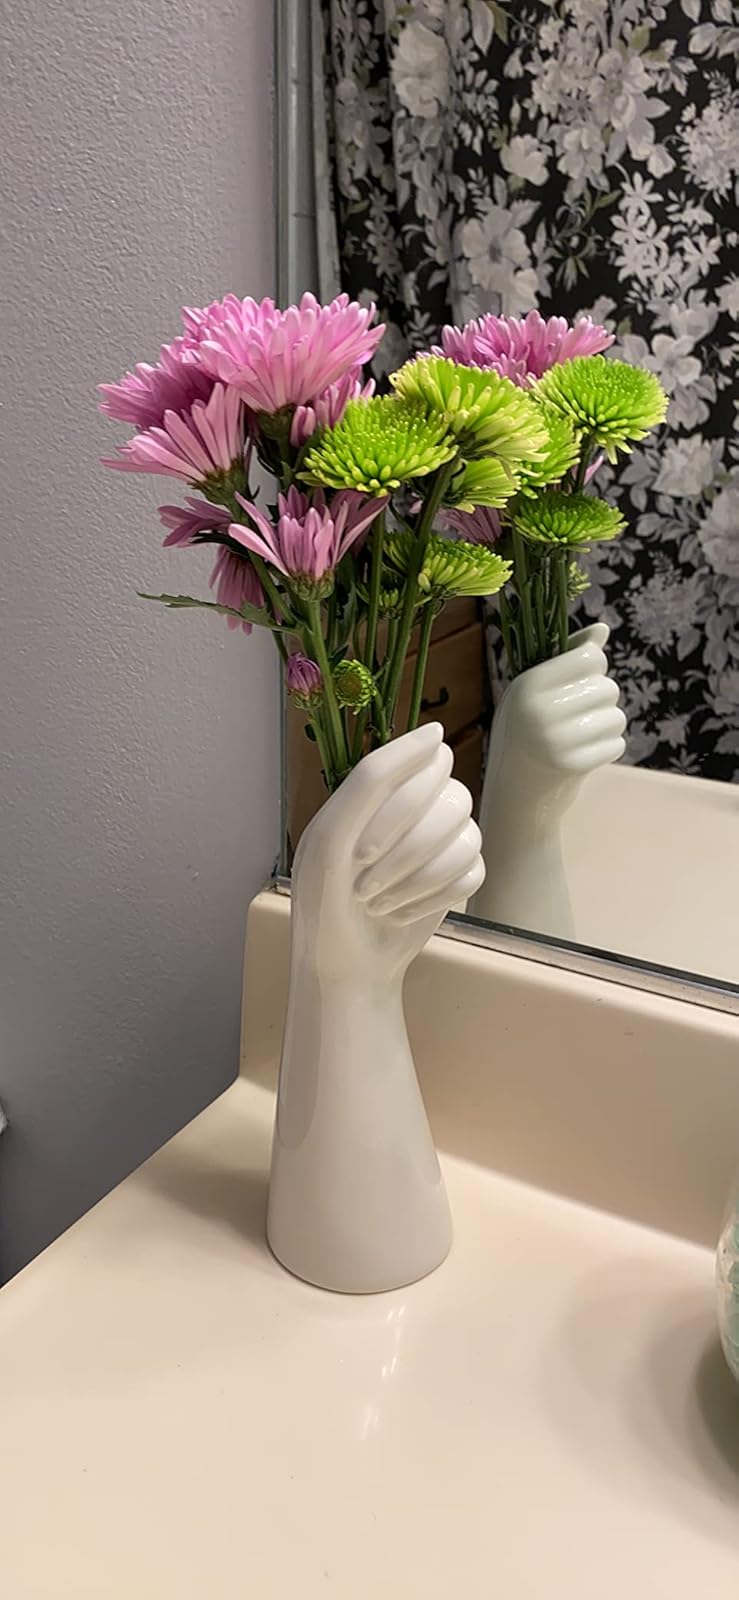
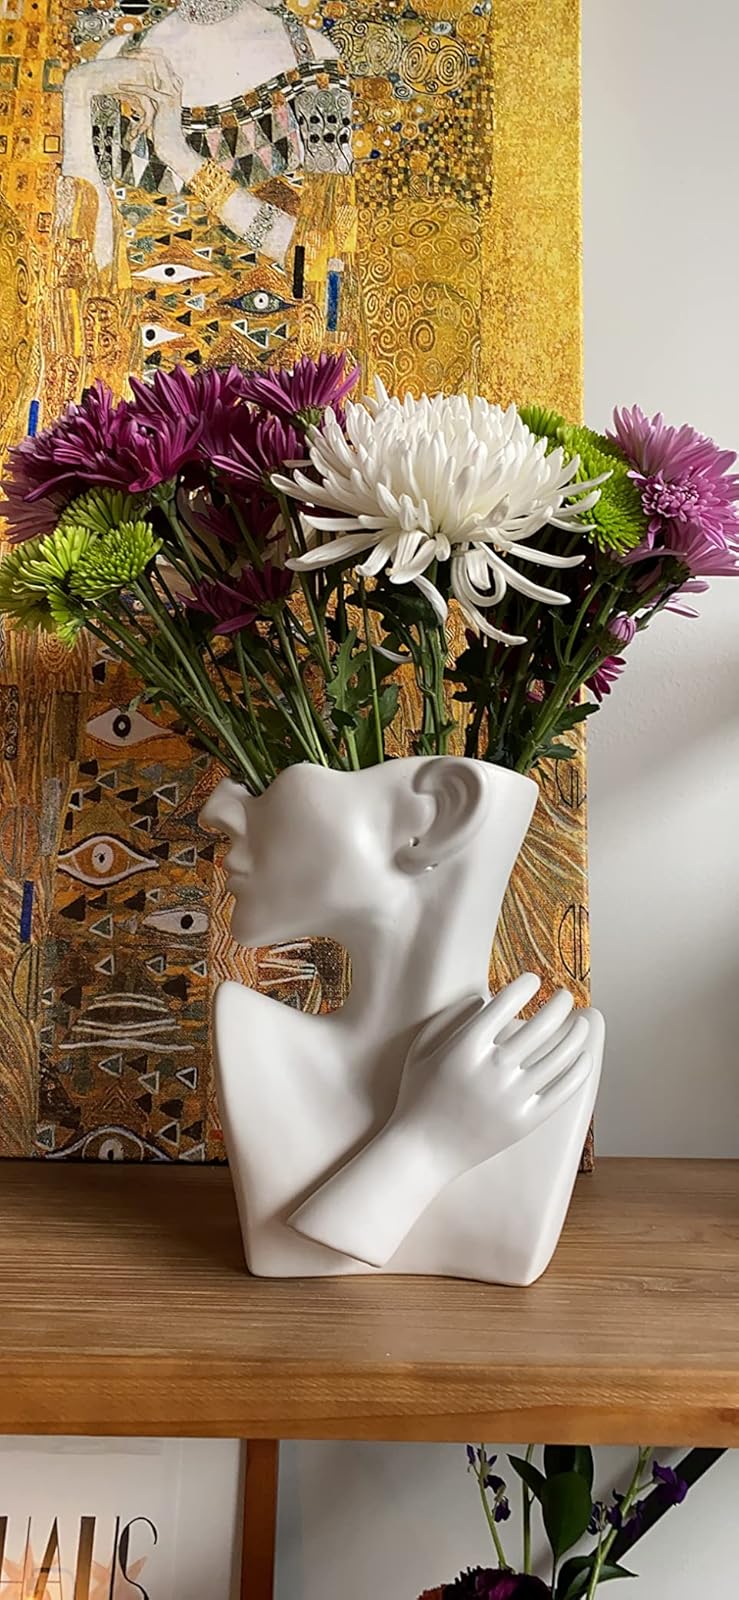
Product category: vase
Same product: no